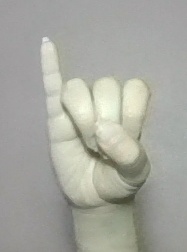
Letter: meem